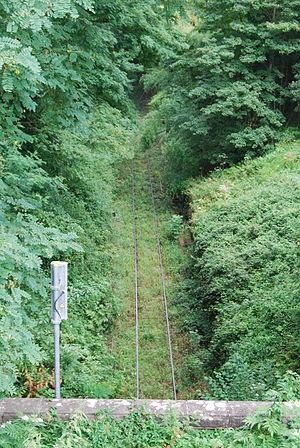
La ligne de Bayonne à Allées Marines à l'été 2014. Vers le haut
La ligne de Bayonne à Allées-Marines est une courte ligne de chemin de fer française du département des Pyrénées-Atlantiques, à écartement standard et à voie unique, qui permet la desserte fret du port de Bayonne.